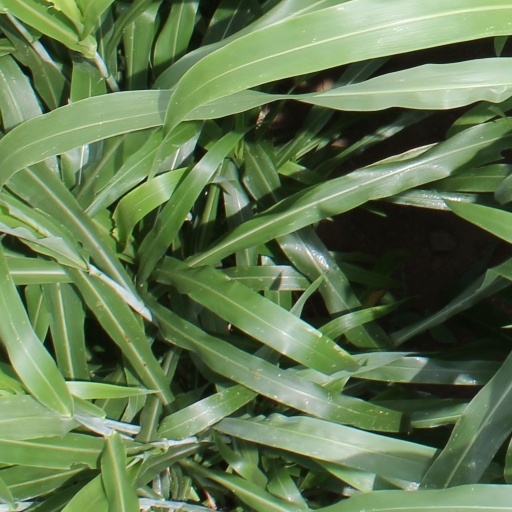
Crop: sorghum